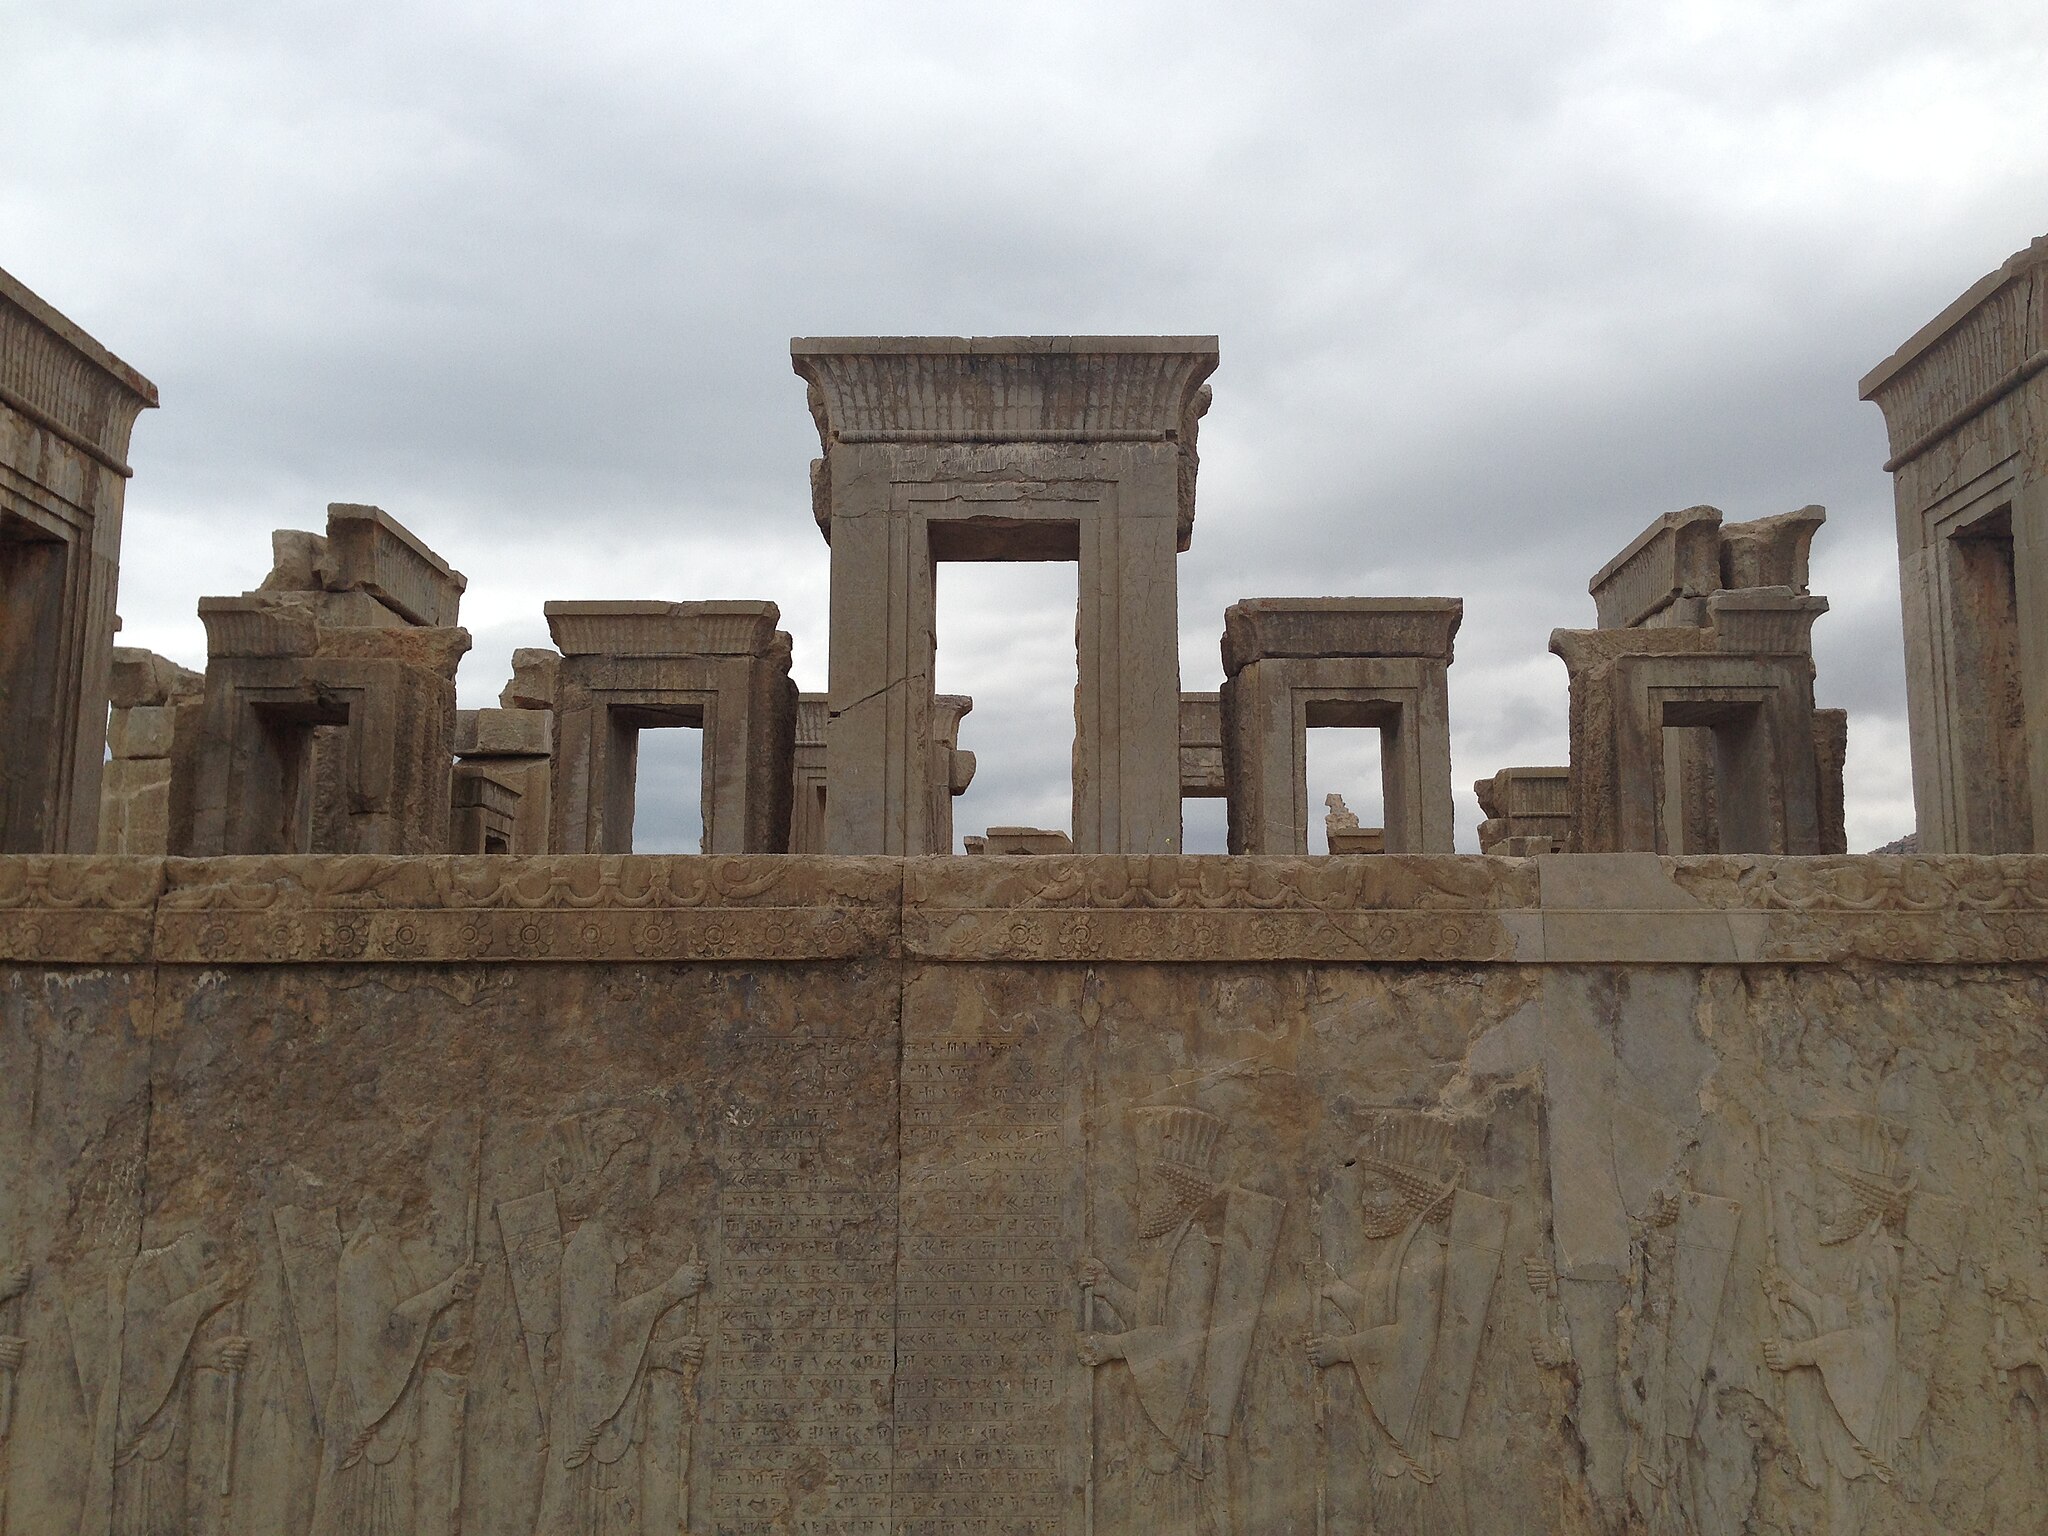
Title: Khagdarious
Description: کاخ داریوش، تخت جمشید، ایران
Date: 2013-05-01 14:32:25
Categories: Taken with iPhone 5, Palace of Darius I in Persepolis, Self-published work